Stanislas Saint Clair

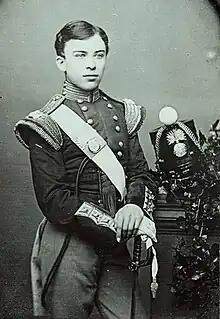
Young Stanislas in military attire

Stanislas Graham Bower Saint Clair (24 January 1835 in Wieprze – 24 January 1887 in Ligneuville), "nom de guerre" Hidayet Pasha was a British officer, Polish-Lithuanian rebel, and later an Ottoman military officer of mixed Scottish and Polish-Lithuanian background.